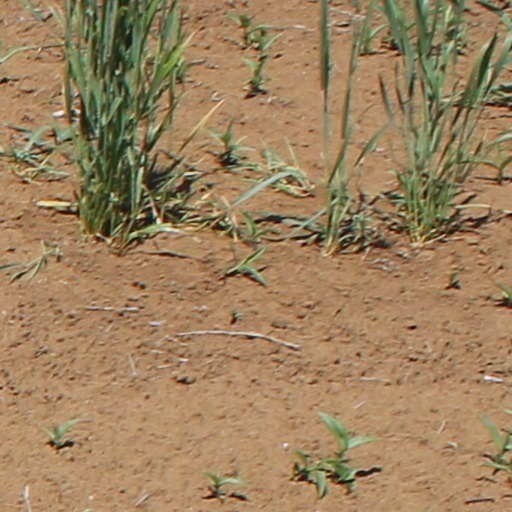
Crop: wheat